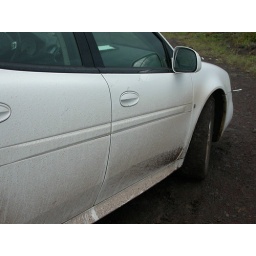
Our rental car after driving in the red mud.